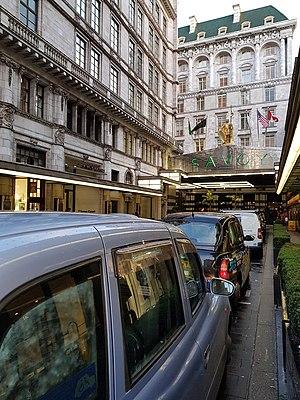
Hôtel Savoy, The Strand, Londres.
Coup de foudre à Notting Hill est un film britannique réalisé par Roger Michell, sorti en 1999.